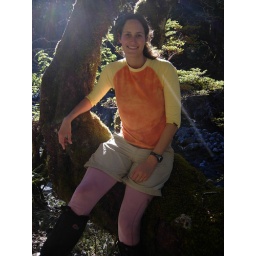
A tree I could see myself reading a book in